Vakkalathu Narayanankutty

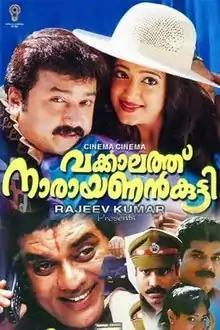

Vakkalathu Narayanankutty is a 2001 Indian Malayalam-language legal comedy-drama film co-written and directed by T. K. Rajeev Kumar, starring Jayaram, Mukesh,Kalabhavan Mani,Manya and Jagathy Sreekumar. It was actor Bobby Kottarakkara's last film. The film had an average performance at the box office.